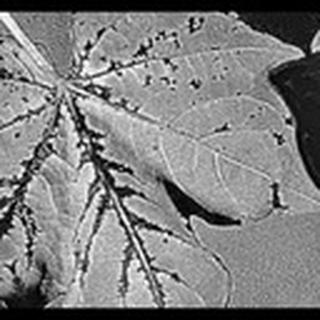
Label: cotton_bacterial_blight